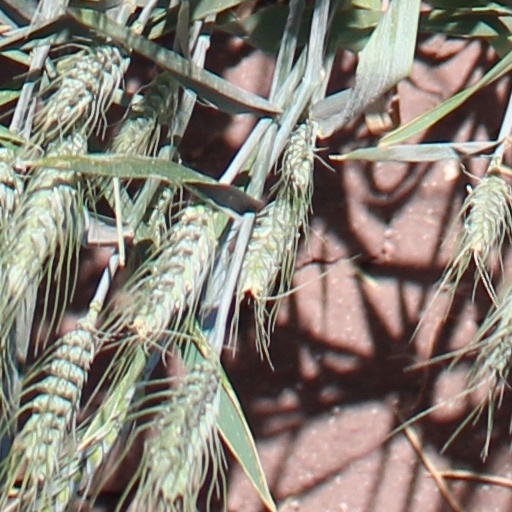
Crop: wheat